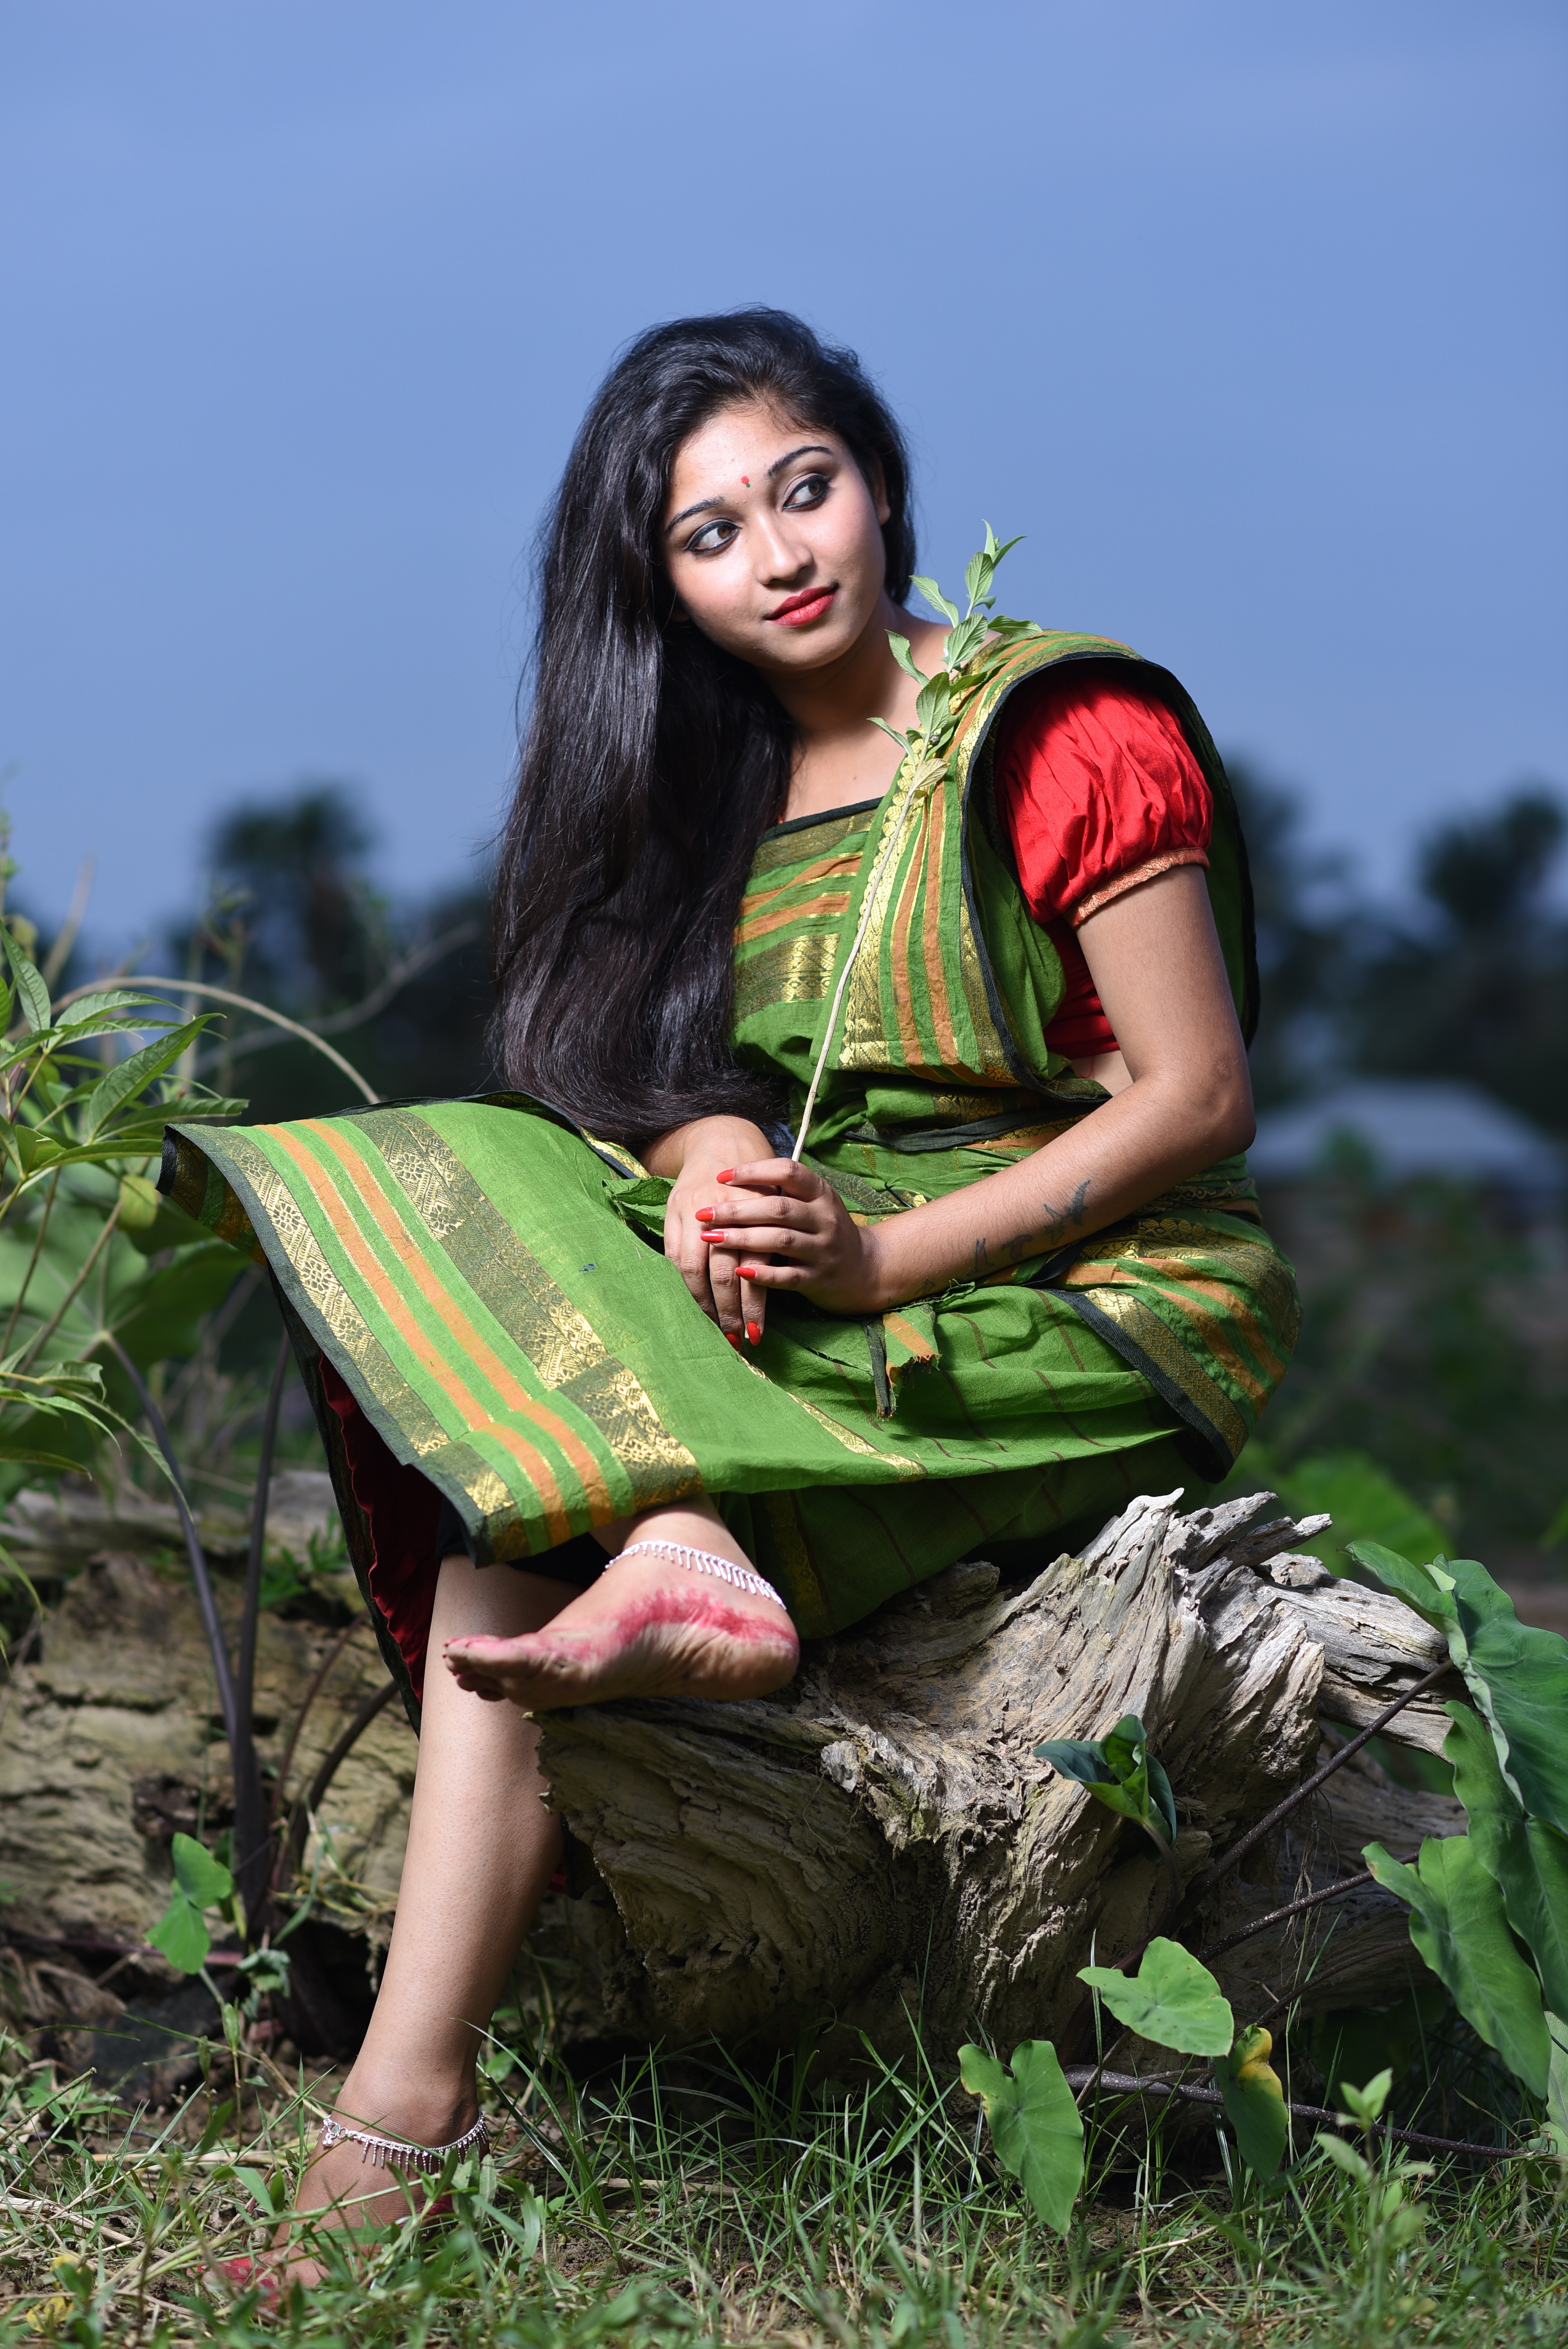
People in nature, green, sitting, photo shoot, beauty, grass, long hair, photography, cool, model, plant, fawn, black hair, smile